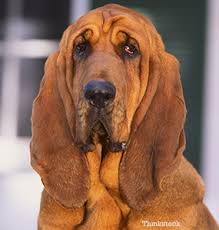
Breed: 207-n000044-bloodhound